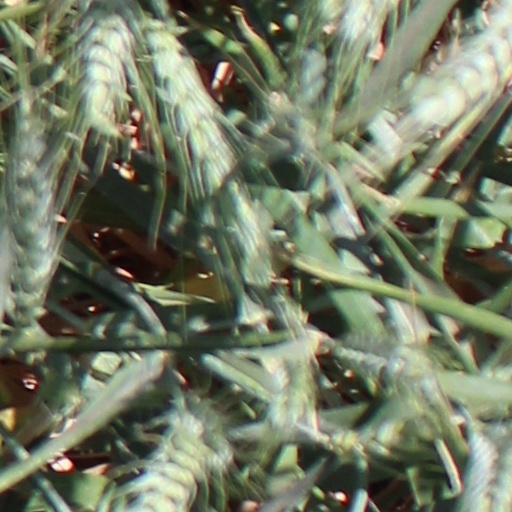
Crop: wheat